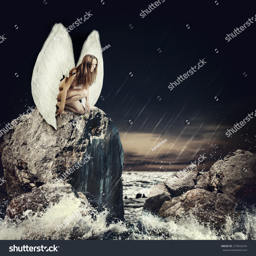
beautiful sad woman fallen angel with white wings and long hair sitting on a rock about sea